Tokujin Yoshioka

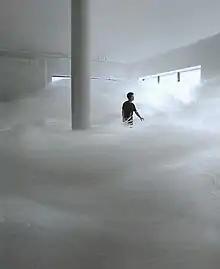
"Tornado" / Design Miami 2007

Active in the fields of design, architecture and contemporary art, he creates works under the theme of light and nature, which also reflect the Japanese idea of beauty. By using immaterial elements, such as light, he creates unique expressions that go beyond the concept of shape.